Malayan Emergency

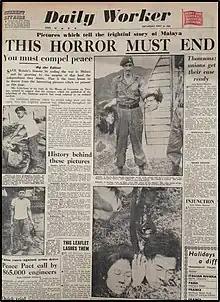
A " Daily Worker" article exposing newly uncovered images of British atrocities involving headhunting during the Malayan Emergency

In 1955 Chin Peng indicated that he would be willing to meet with British officials alongside senior Malayan politicians. The result of this was the Baling Talks, a meeting which took place between communist and Commonwealth forces to debate a peace treaty. The Baling Talks took place inside an English School in Baling on 28 December 1955. The MCP and MNLA was represented by Chin Peng, Rashid Maidin, and Chen Tien. The Commonwealth forces were represented by Tunku Abdul Rahman, Tan Cheng-Lock and David Saul Marshall. Despite the meeting being conducted successfully, the British forces were worried that a peace treaty with the MCP would lead to communist activists regaining influence in society. As a result, many of Chin Peng's demands were dismissed.